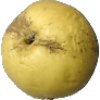
Label: Apple Golden 1